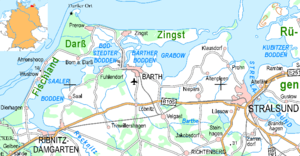
Le phare de Darßer Ort est un phare inactif situé sur la péninsule de Fischland-Darß-Zingst, sur la commune de Born a. Darß, dans l'arrondissement de Poméranie-Occidentale-Rügen, en Allemagne.
Fischland-Darß-Zingst est le nom d'une péninsule qui se situe sur le tronçon de la côte Baltique entre Rostock et Stralsund dans le Nord de l’Allemagne. Ce cordon littoral d’une longueur de 45 km sépare une série de lagons de la haute mer s'étendant de Ribnitz-Damgarten à l'Ouest jusqu'à Barth au Sud et au point de Pramort à l’Est. La partie orientale appartient au parc national du lagon de Poméranie occidentale.